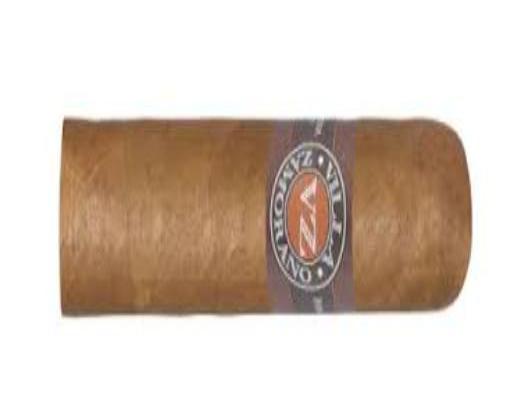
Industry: Necessities